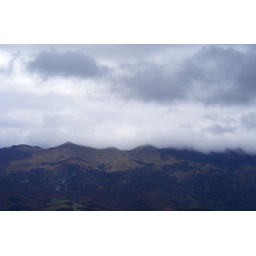
Eventhough we're underneath the same blue sky